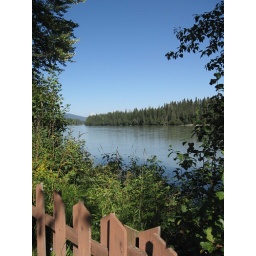
fence by the river